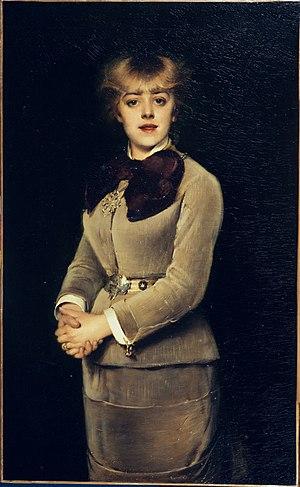
""Portrait de Jeanne Samary"" (actrice française, 1857-1890) See Details' pictures